Superior cerebellar peduncle

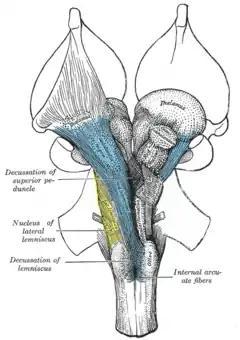
Deep dissection of brain-stem showing decussation

The decussation of superior cerebellar peduncle is the crossing of fibers of the superior cerebellar peduncle across the midline, and is located at the level of the inferior colliculi. It comprises the cerebellothalamic tract, which arises from the dentate nucleus (therefore also known as dentatothalamic tract), as well as the cerebellorubral tract, which arises from the globose and emboliform nuclei and project to the contralateral red nucleus to eventually become the rubrospinal tract. It is also known as horseshoe-shaped commissure of Wernekinck. It is important as an anatomical landmark, as lesions above it cause contralateral cerebellar signs, while lesions below it cause ipsilateral cerebellar signs.